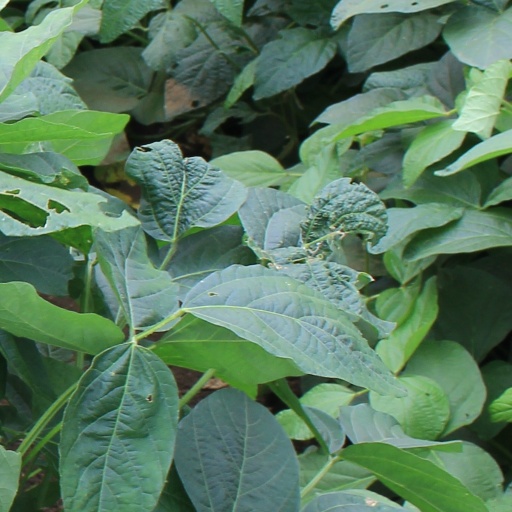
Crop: soybean